Tricycle landing gear

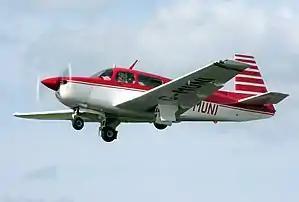
A Mooney M20J with a retractable tricycle landing gear

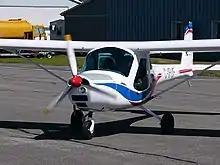
Polish 3Xtrim 3X55 Trener with a fixed tricycle landing gear taxiing.

Tricycle gear is a type of aircraft undercarriage, or "landing gear", that is arranged in a tricycle fashion. The tricycle arrangement has one or more nose wheels in a single front undercarriage and two or more main wheels slightly aft of the center of gravity. Tricycle gear aircraft are the easiest for takeoff, landing and taxiing, and consequently the configuration is now the most widely used on aircraft.